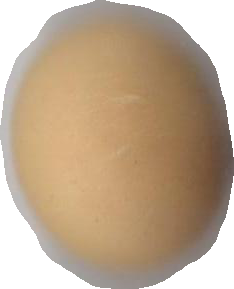
Variety: Grobogan